Sky position (RA, Dec in degrees): 227.805, 0.05536
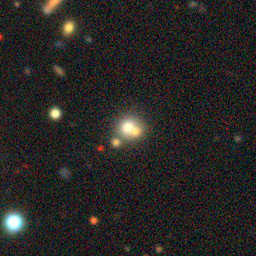
Galaxy morphology: Merging Galaxies